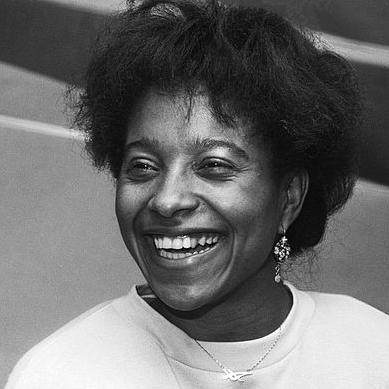
Age: 21